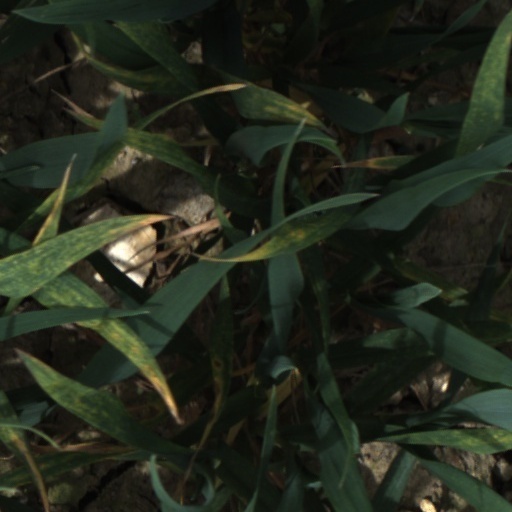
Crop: wheat